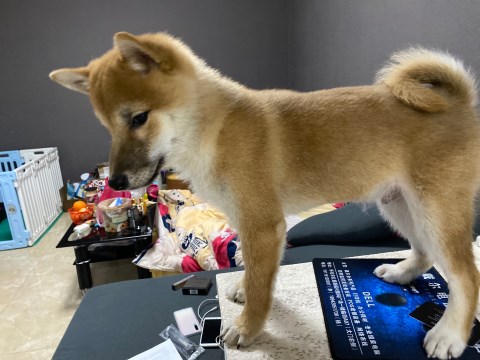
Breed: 1043-n000001-Shiba_Dog